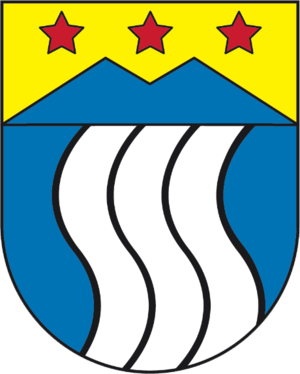
Riederalp est une commune suisse du canton du Valais, située dans le demi-district de Rarogne oriental.